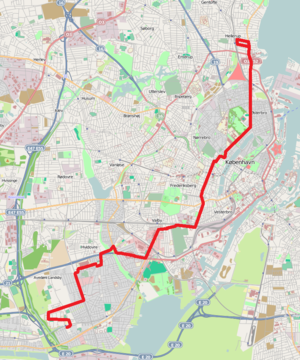
Linje 1A / Linjeføring
Linje 1A pr. oktober 2019.
Linje 1A er en buslinje i København, der kører mellem Avedøre st. og Hellerup st. Linjen er en del af Movias A-busnet og er udliciteret til Arriva, der driver linjen fra sit garageanlæg Ryvang. Med ca. 9,8 mio. passagerer i 2019 er den en af de mest benyttede af Movias buslinjer. Linjen betjener blandt andet Hvidovre, Vigerslev, Vesterbro, Nørrebro, Østerbro og Hellerup.